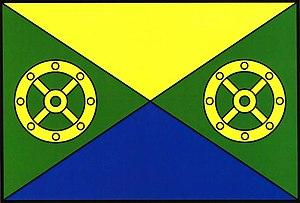
Předmíř est une commune du district de Strakonice, dans la région de Bohême-du-Sud, en République tchèque. Sa population s'élevait à 337 habitants en 2017.